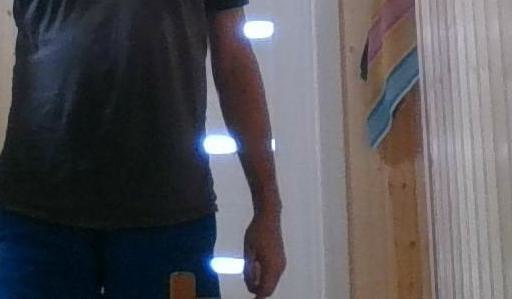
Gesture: no_gesture